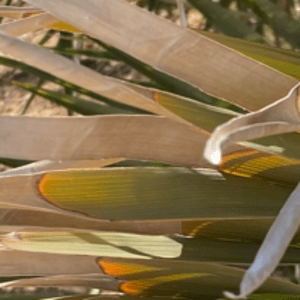
Label: Potassium Deficiency